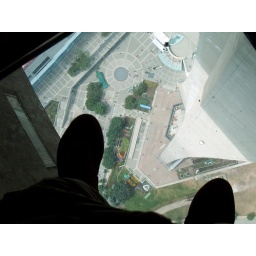
At the first level of the CN Tower in Toronto. The glass floor makes a cool and a bit scary view.